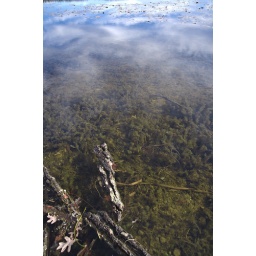
A fish lived in this water